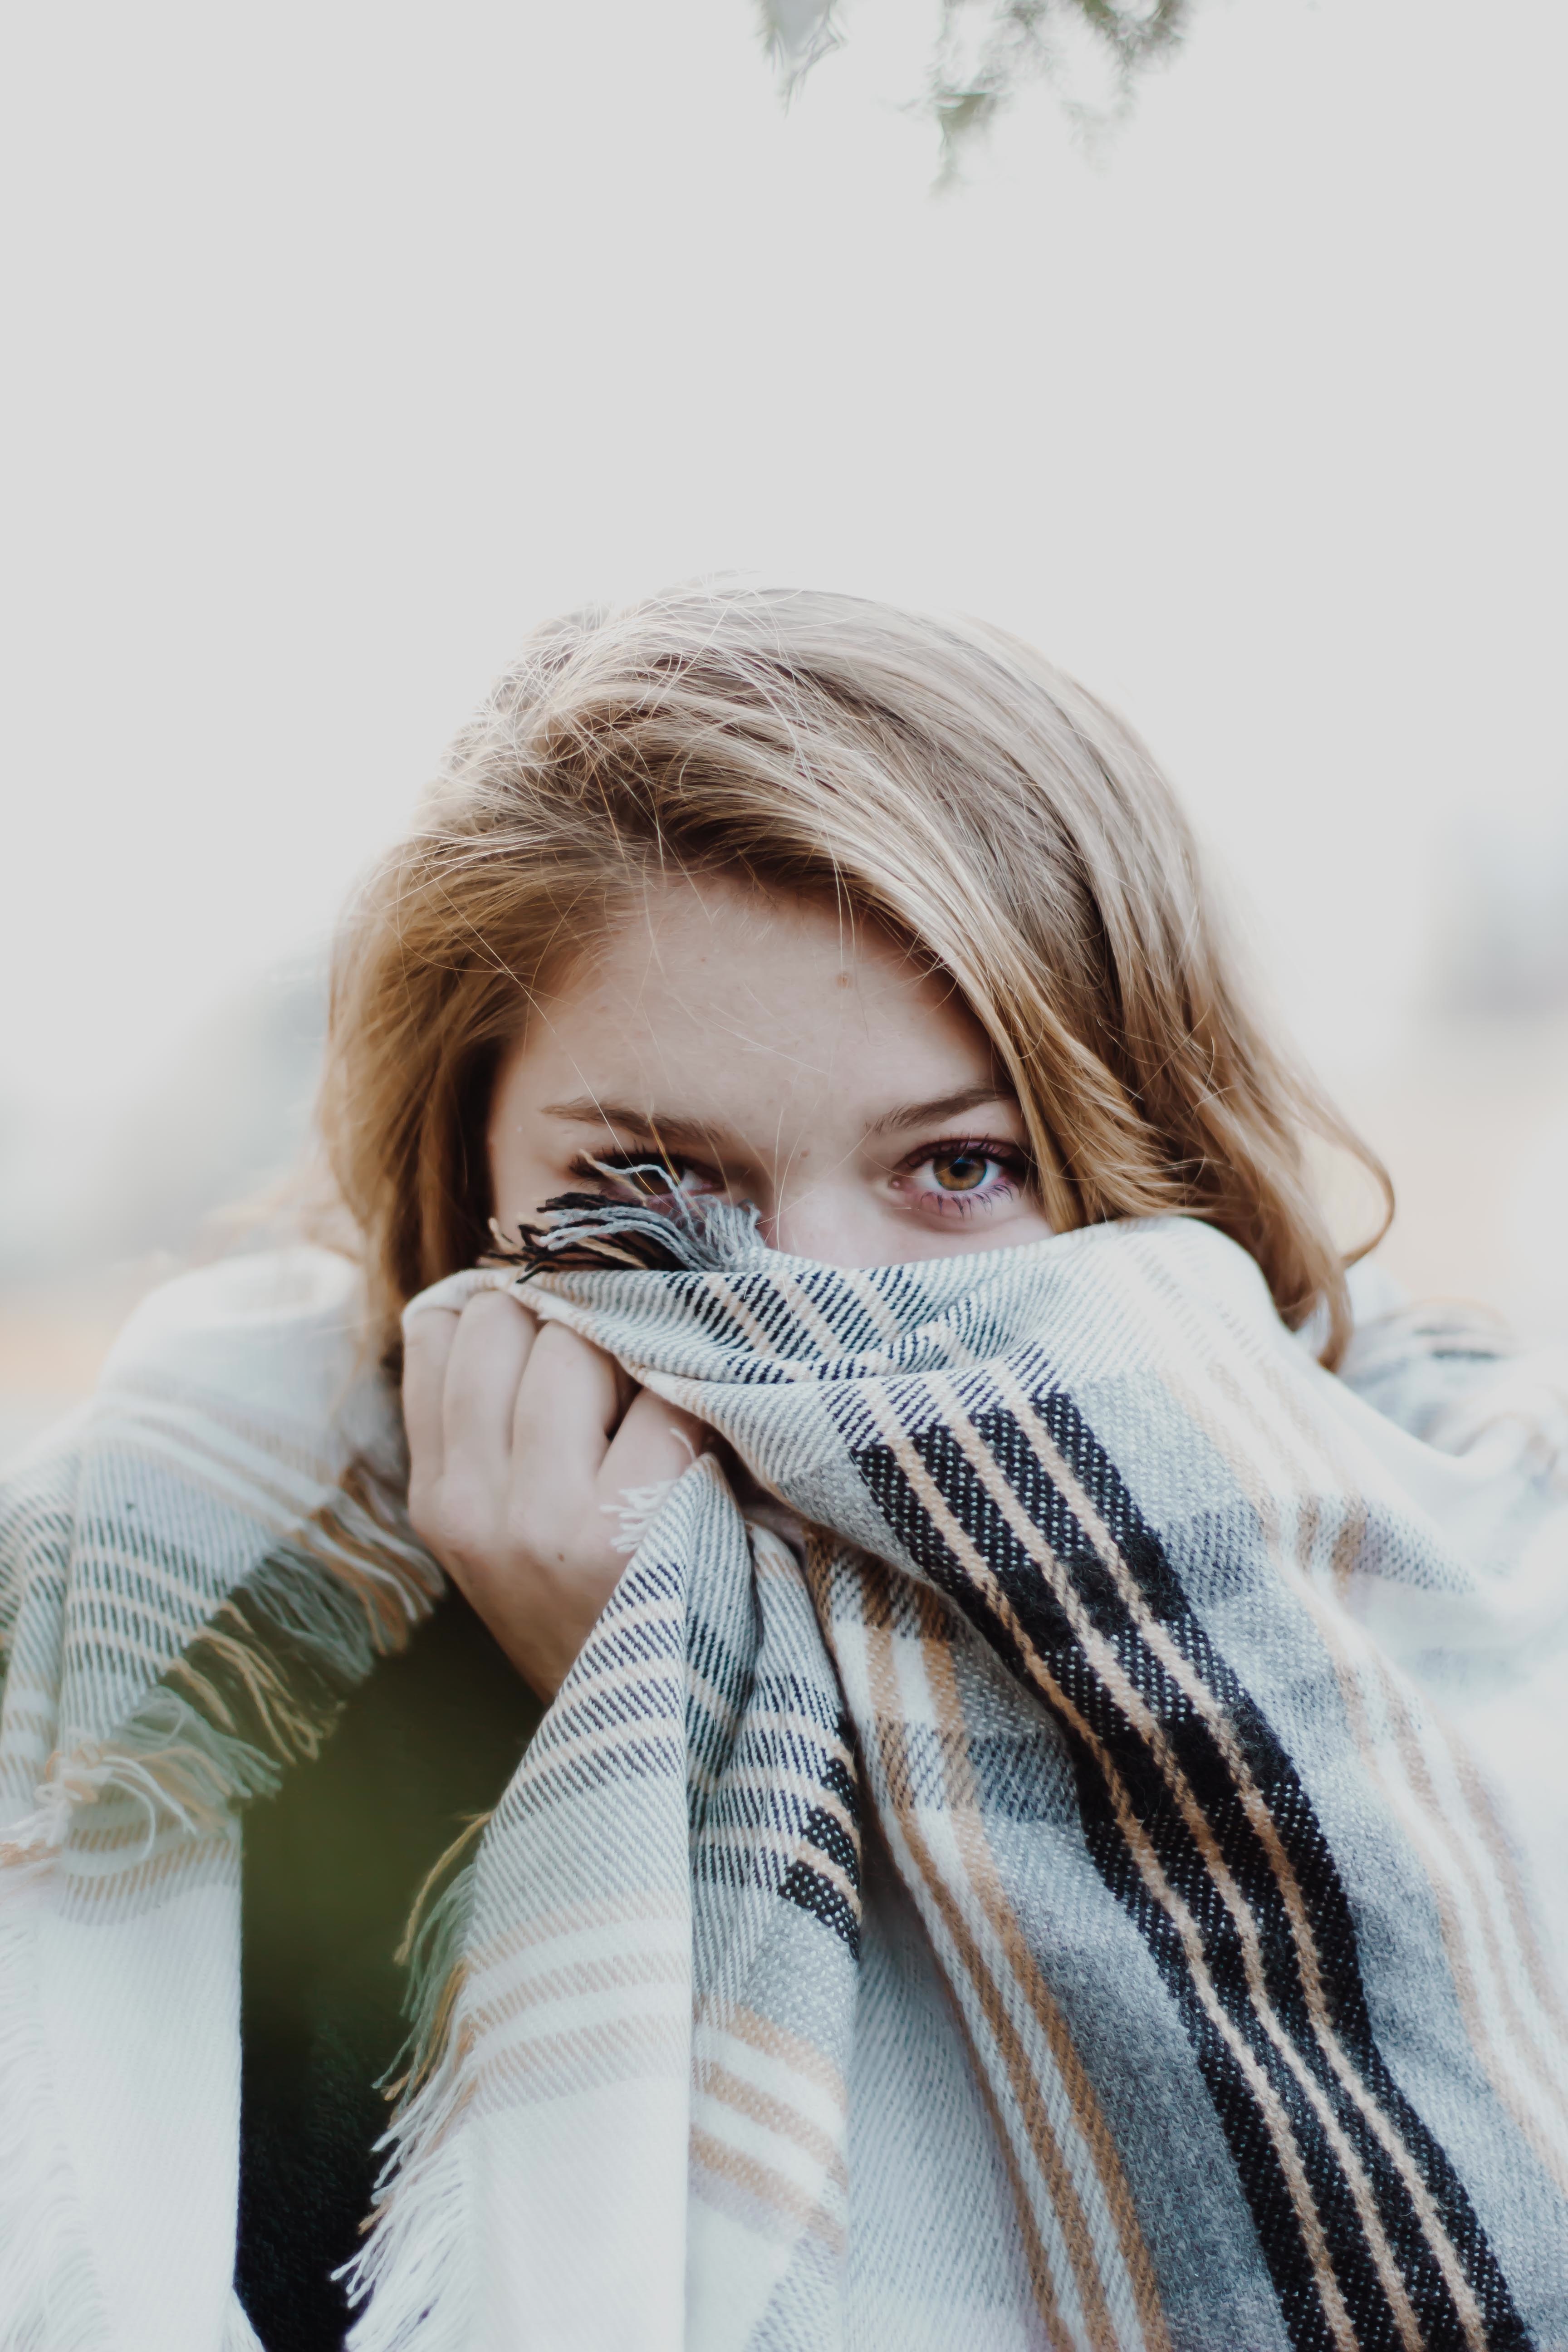
person, winter, girl, woman, hair, white, photography, female, portrait, spring, lady, blanket, hairstyle, close up, face, eye, photograph, skin, beauty, photo shoot, portrait photography